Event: Nepal Earthquake
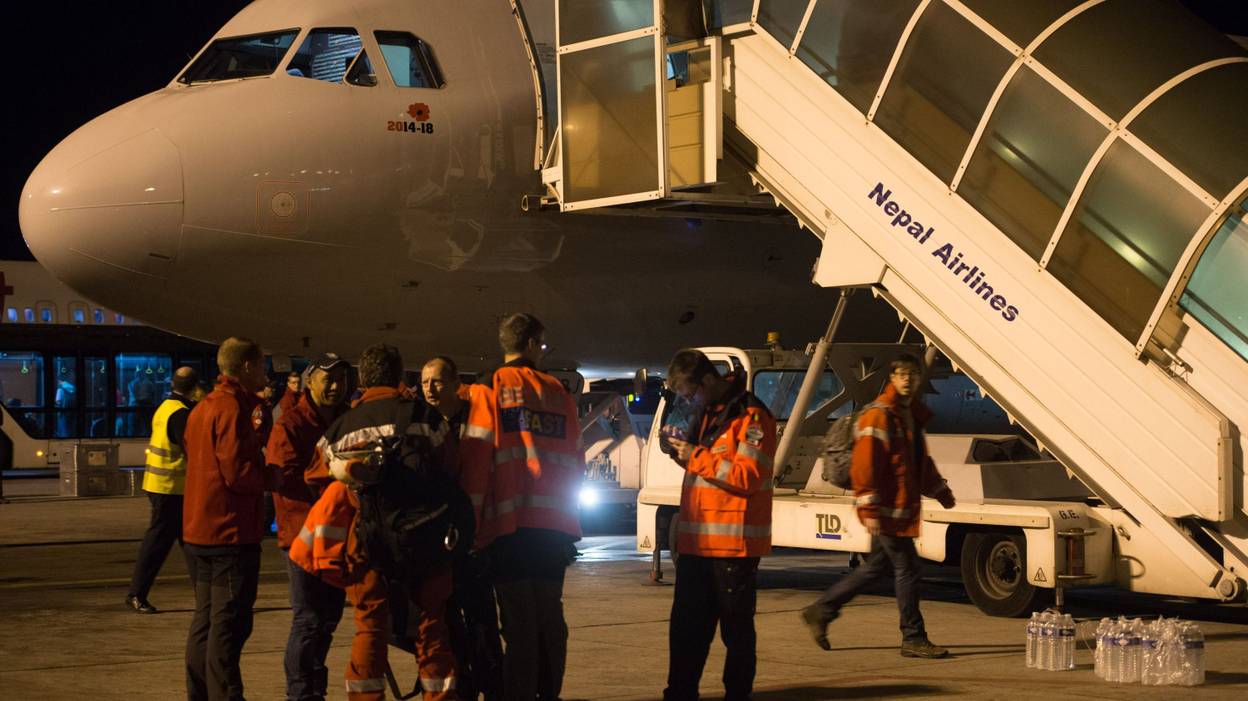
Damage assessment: no_damage